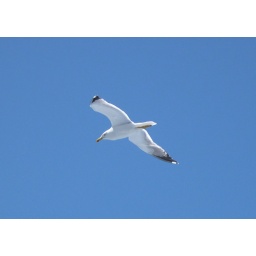
Seagull in blue sky